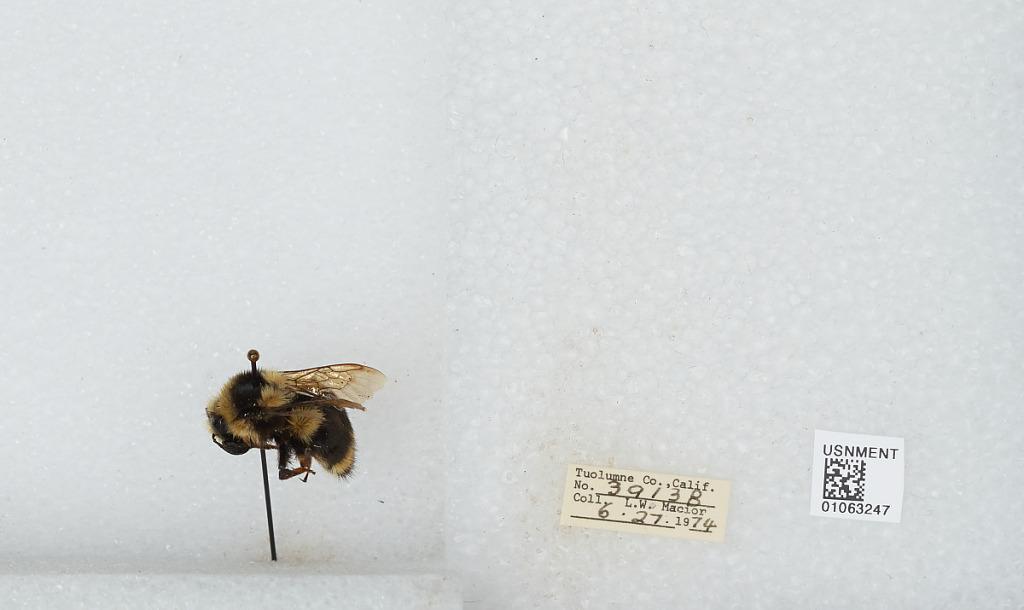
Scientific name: Bombus bifarius nearcticus
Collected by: L. Macior
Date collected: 1974-6-27
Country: United States
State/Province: California
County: Tuolumne
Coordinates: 38.02, -119.93